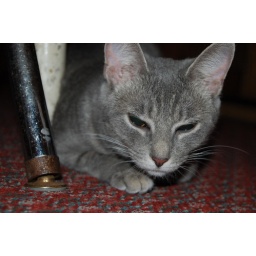
Gray kitty stalking something, or someone, from under the kitchen table. Digital photo. Photoshop. (2009)